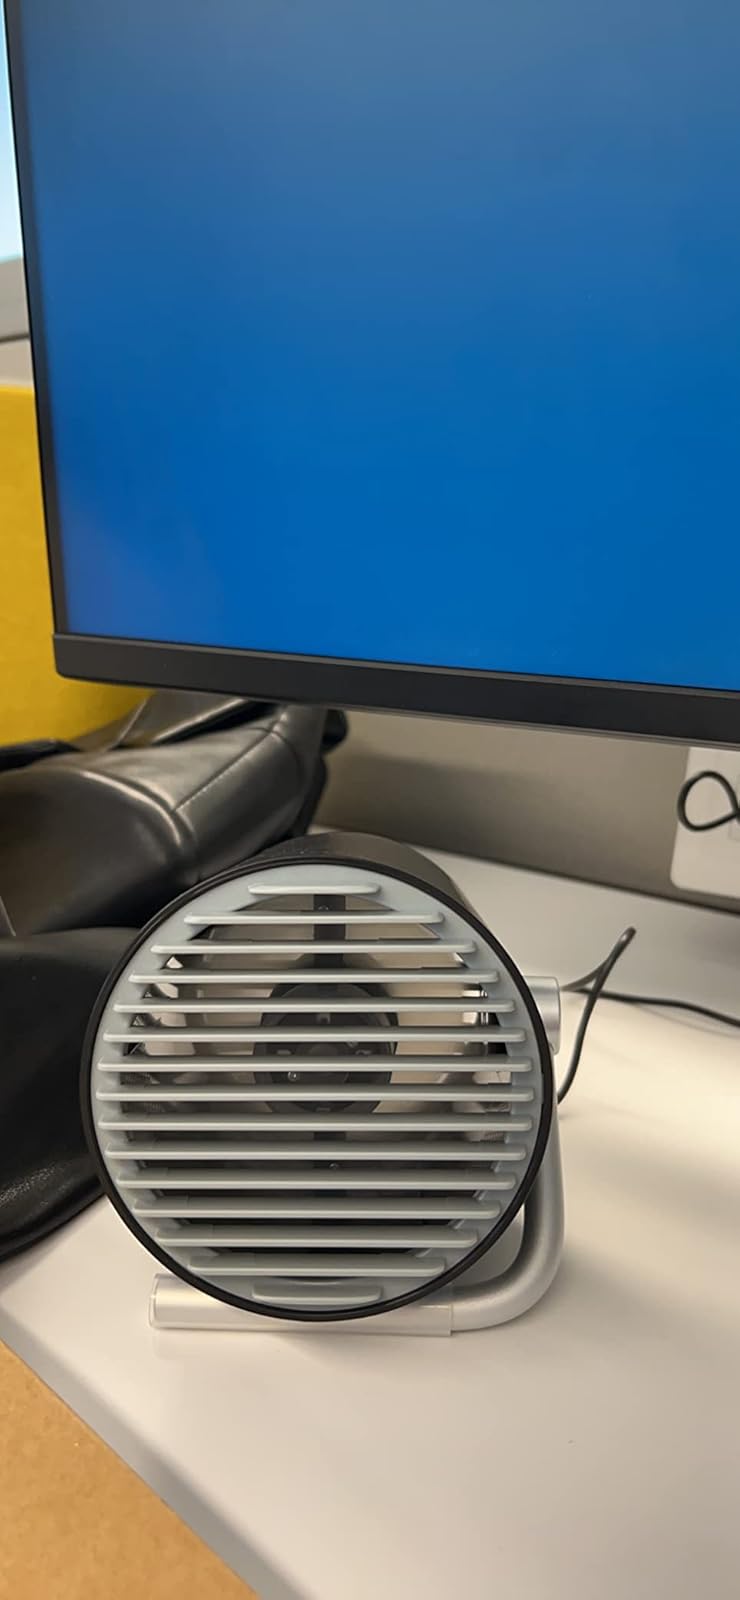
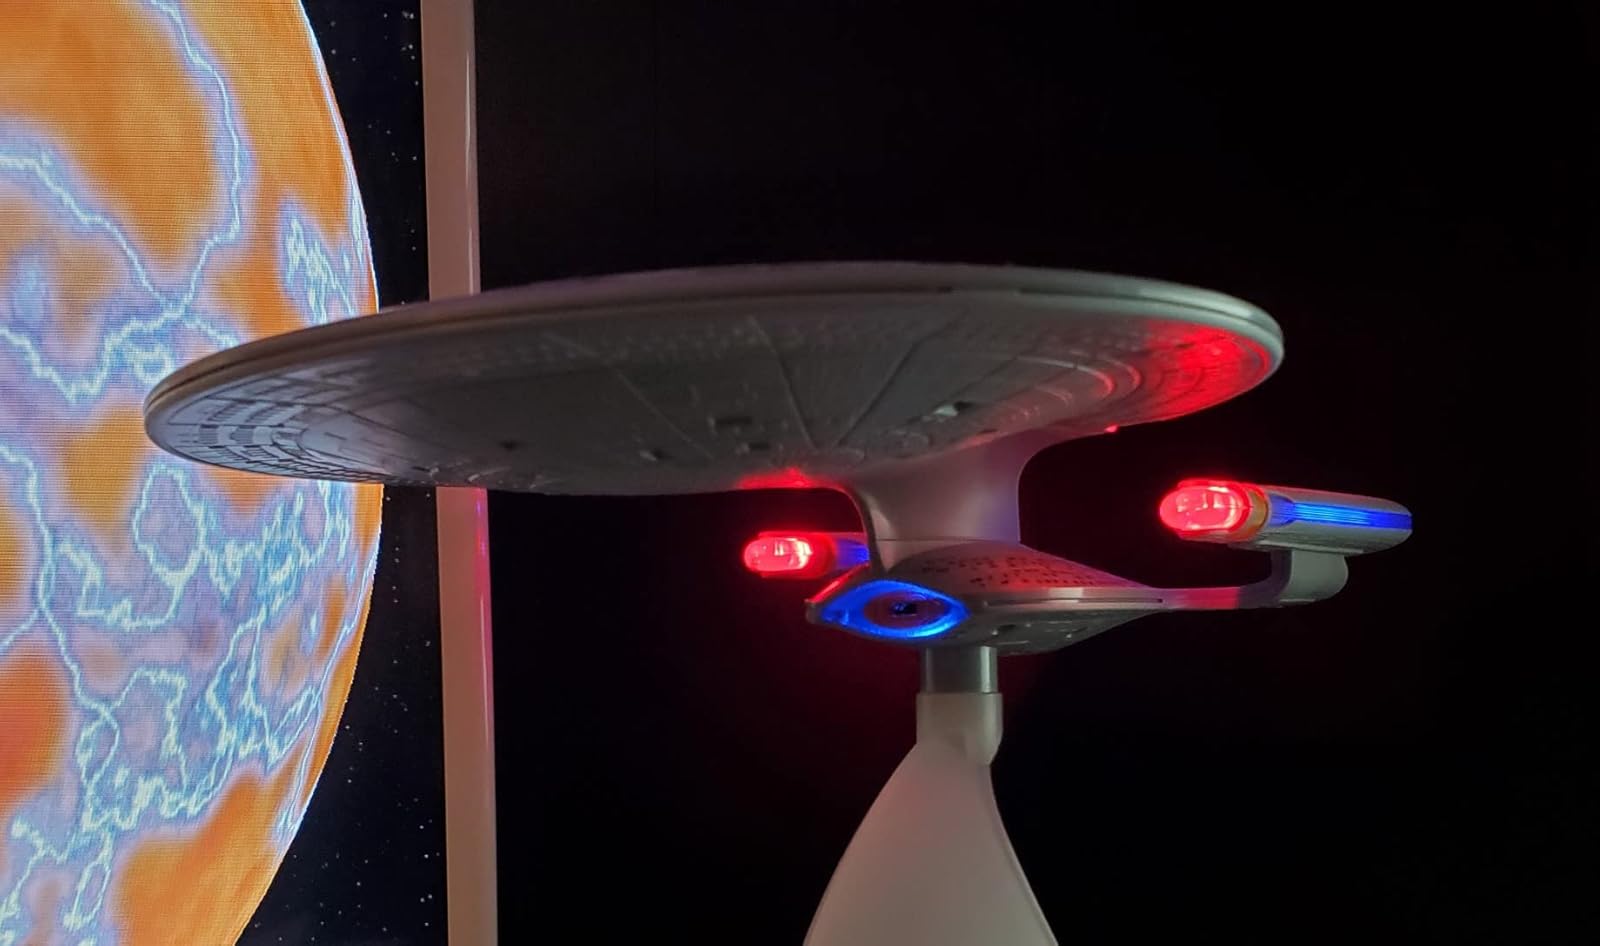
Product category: fan
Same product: no